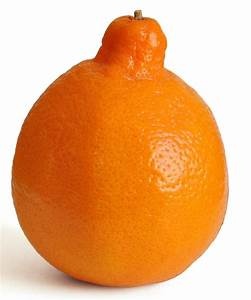
Label: mandarine